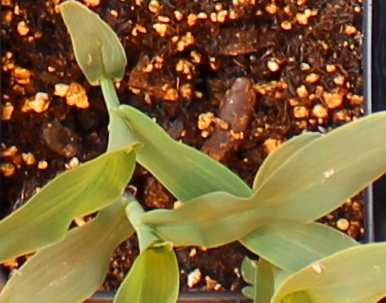
Label: Corn